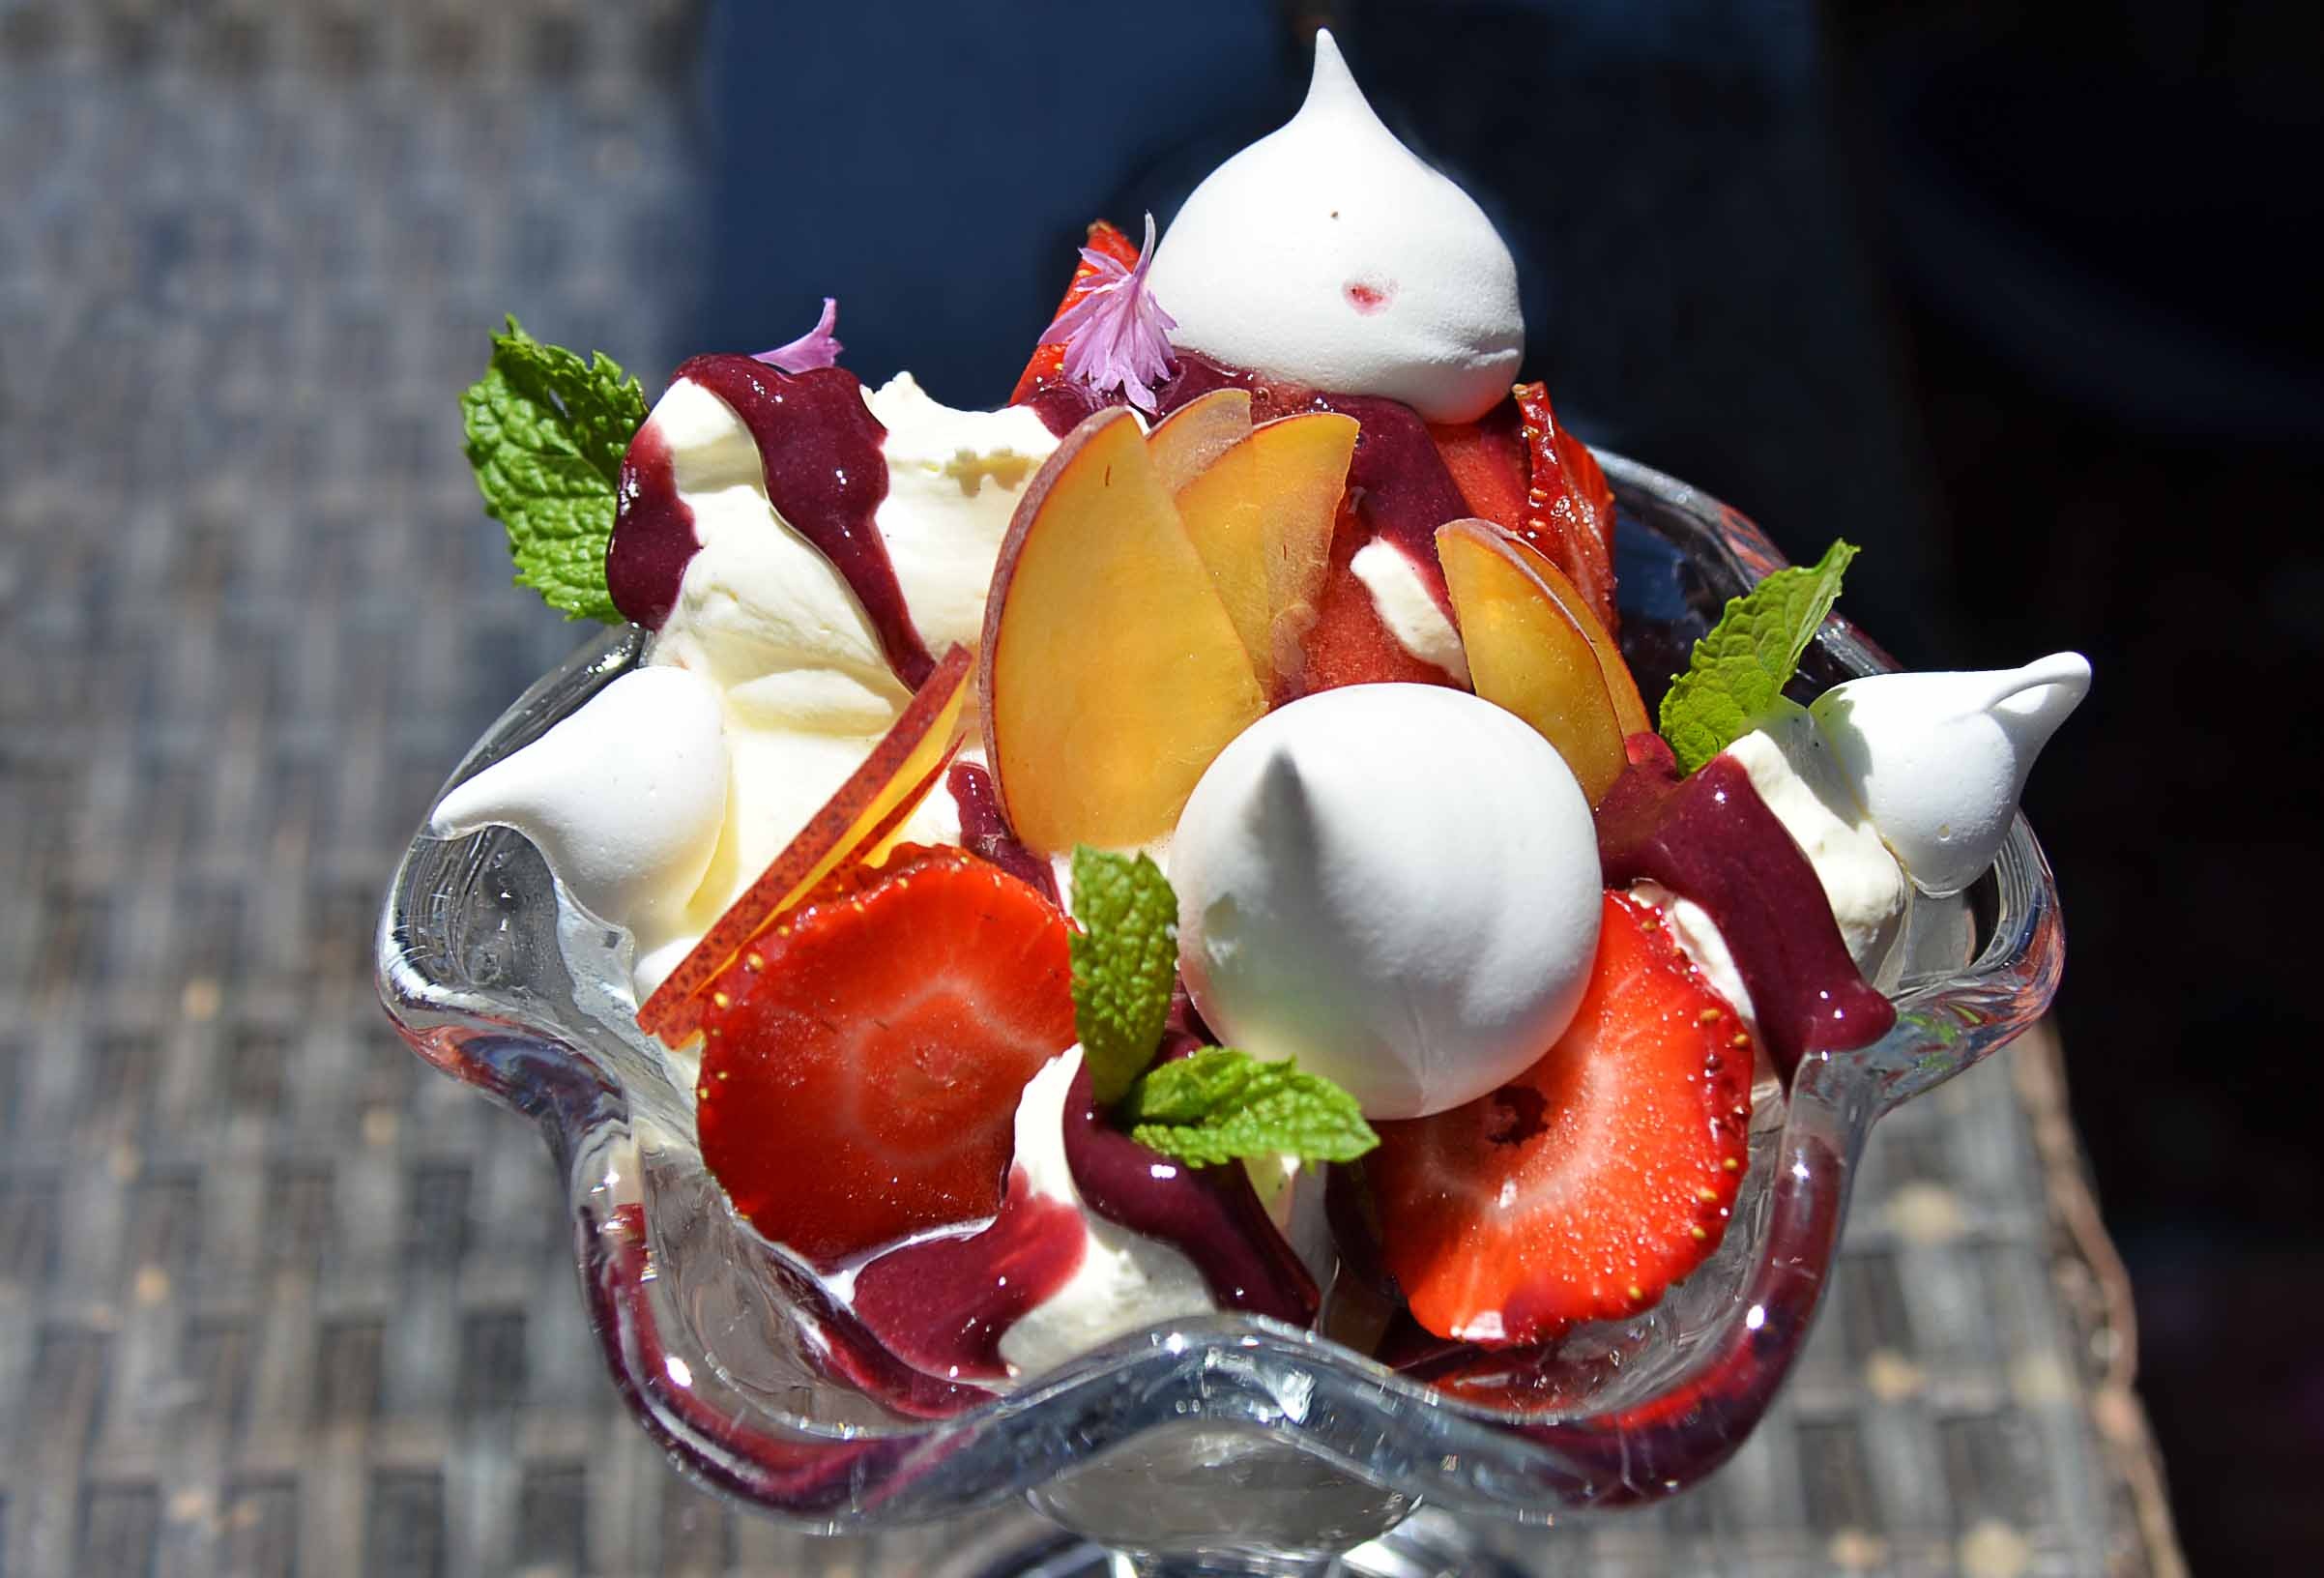
plant, fruit, flower, food, red, produce, dessert, strawberry, strawberries, sweetness, flavor, gluttony, cup ice